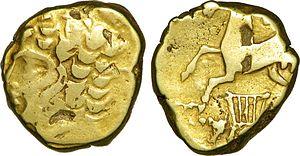
Les Arvernes, Arverni en latin, Ἀρουέρνοι en grec ancien, sont l'un des principaux peuples de la Gaule indépendante, du VIIᵉ siècle av. J.-C. à la conquête romaine. Au cours de l'époque impériale, ils constituent les habitants d'une cité gallo-romaine portant leur nom et rattachée à la province de Gaule Aquitaine. Ils occupent dans l'Antiquité un territoire correspondant à la région de l'Auvergne qui lui doit d'ailleurs son nom. Les Arvernes les plus connus de l'Histoire sont les rois Luernos, Bituitos, son fils, et Vercingétorix, fils de Celtillos, qui fut l'un des adversaires de Jules César lors de la Guerre des Gaules.